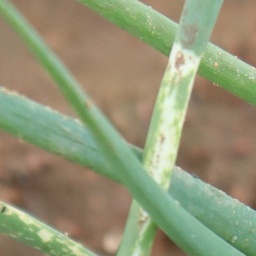
Label: Iris yellow virus